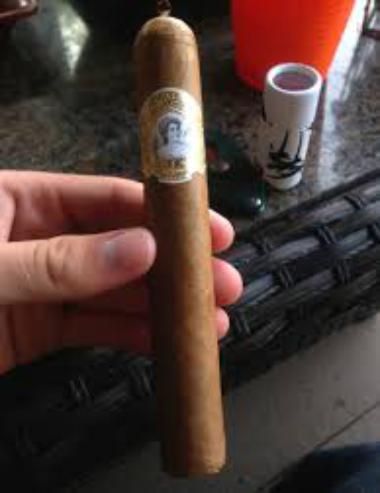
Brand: La Palina
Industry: Necessities